Bacho Kiro High School

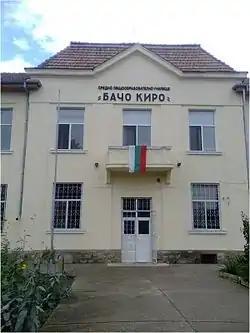
One of two academic buildings on campus.

Bacho Kiro High School is a secondary comprehensive school in the town of Pavlikeni in Bulgaria. The school provides education to many students in the whole municipality of Pavlikeni.